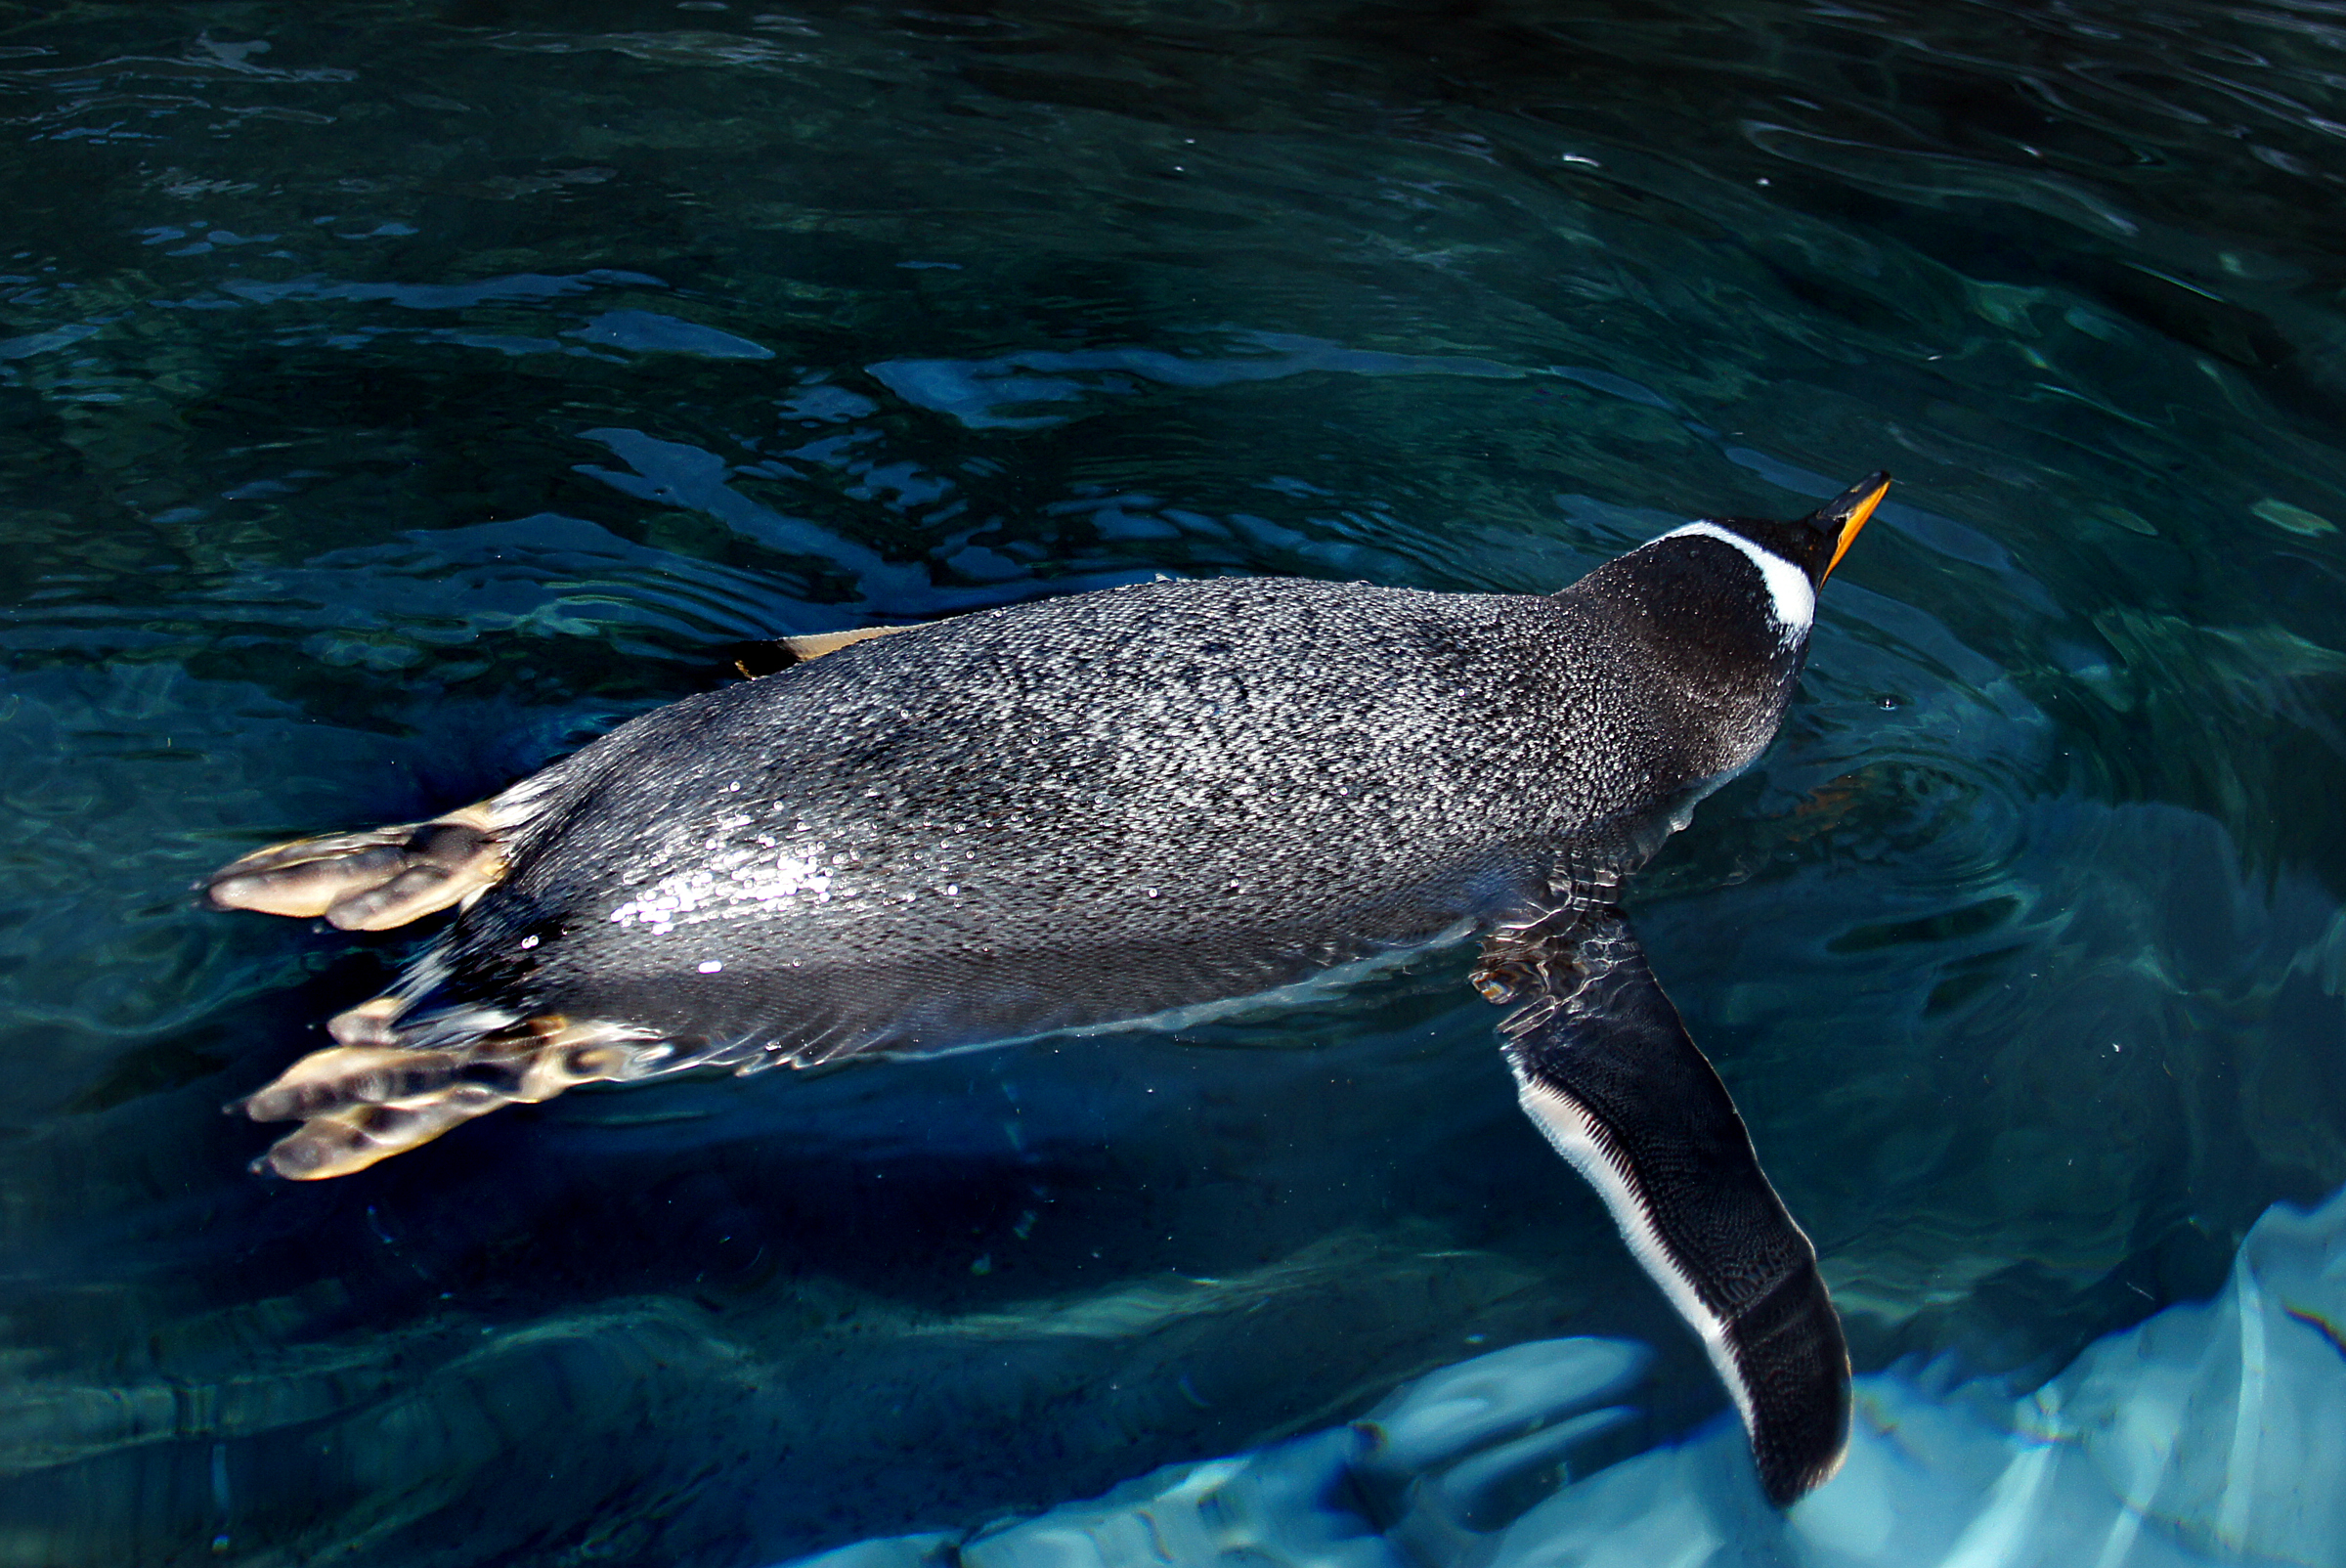
sea, biology, fauna, vertebrate, calgaryzoo, gentoopenguins, marine mammal, marine biology